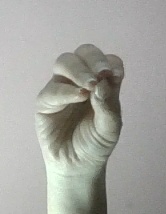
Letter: ha